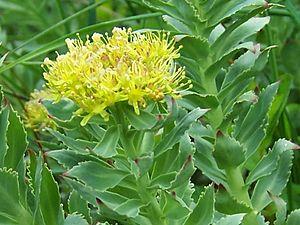
Cette liste de Tracheophyta de Bosnie-Herzégovine, ainsi que d’espèces introduites est un aperçu incomplet d’espèces de mousses, de fougères, de gymnospermes et d’angiospermes citées dans la littérature disponible en langues bosniaque, croate, serbe et serbo-croate. Cet aperçu n’inclue pas des espèces cultivées ni celles occasionnellement introduites.